Hsu Tsai-li

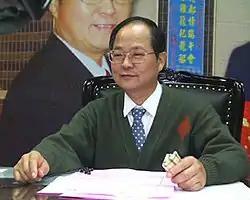

Hsu Tsai-li (5 November 1947 – 19 February 2007) was a Taiwanese politician. He was the Mayor of Keelung City from 2001 to 2007.